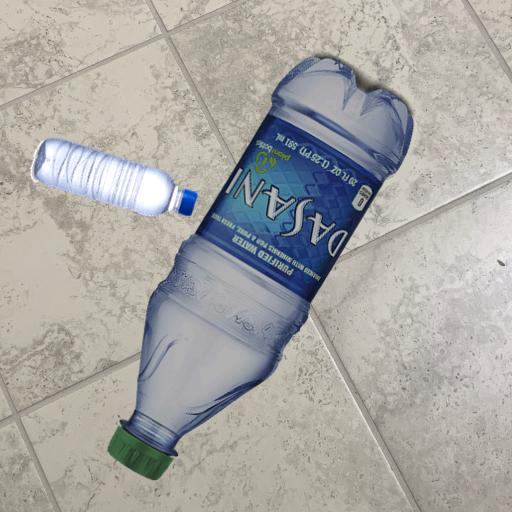
Label: bottles